Francesco Bilotto

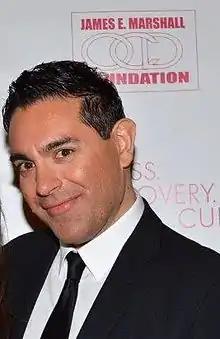
Francesco Bilotto

Francesco Bilotto (born August 30, 1981) is a television design and entertaining expert, contributing to many media sources. Currently seen as a re-appearing guest on national network news morning programs as well as daytime entertainment talk shows, he also has a self-titled segment "The Francesco Fix" on NBC New York.